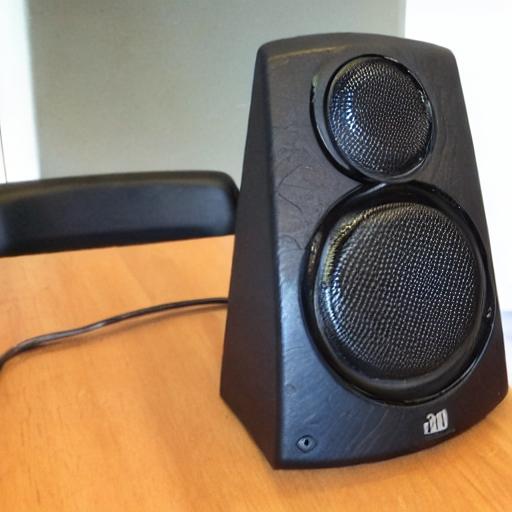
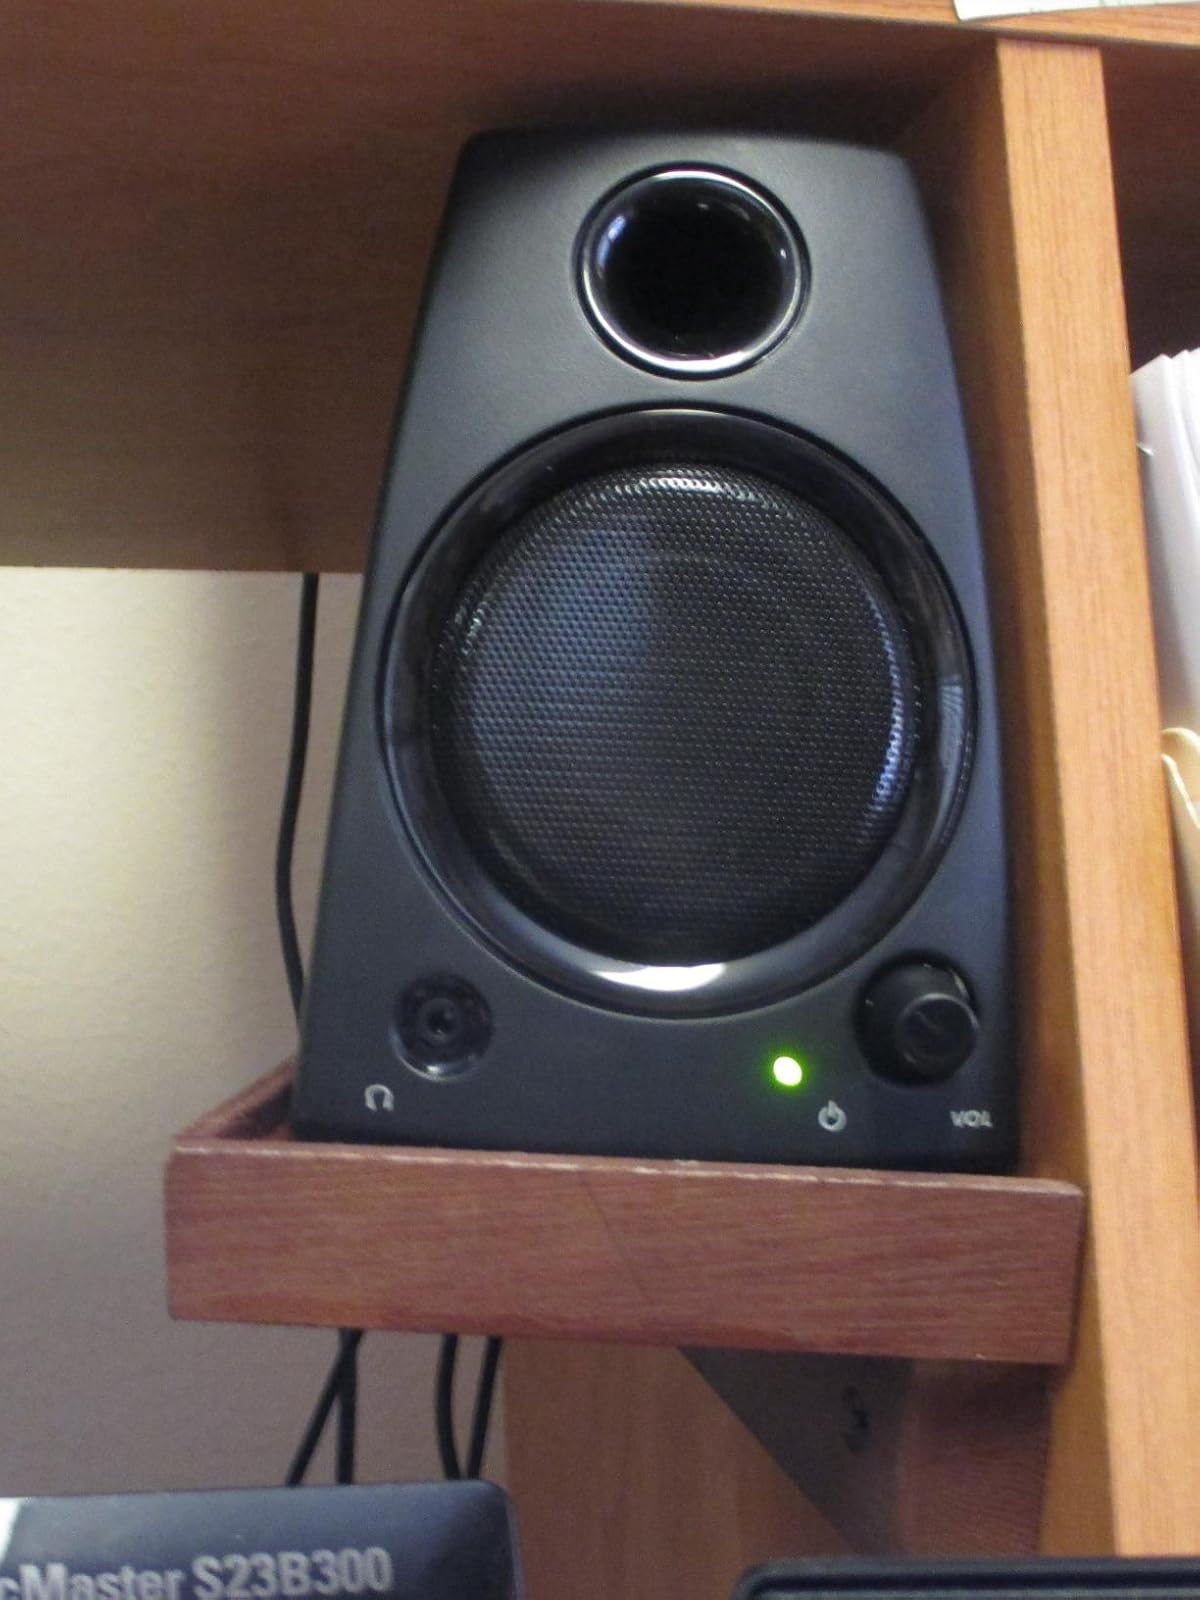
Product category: speaker
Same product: no